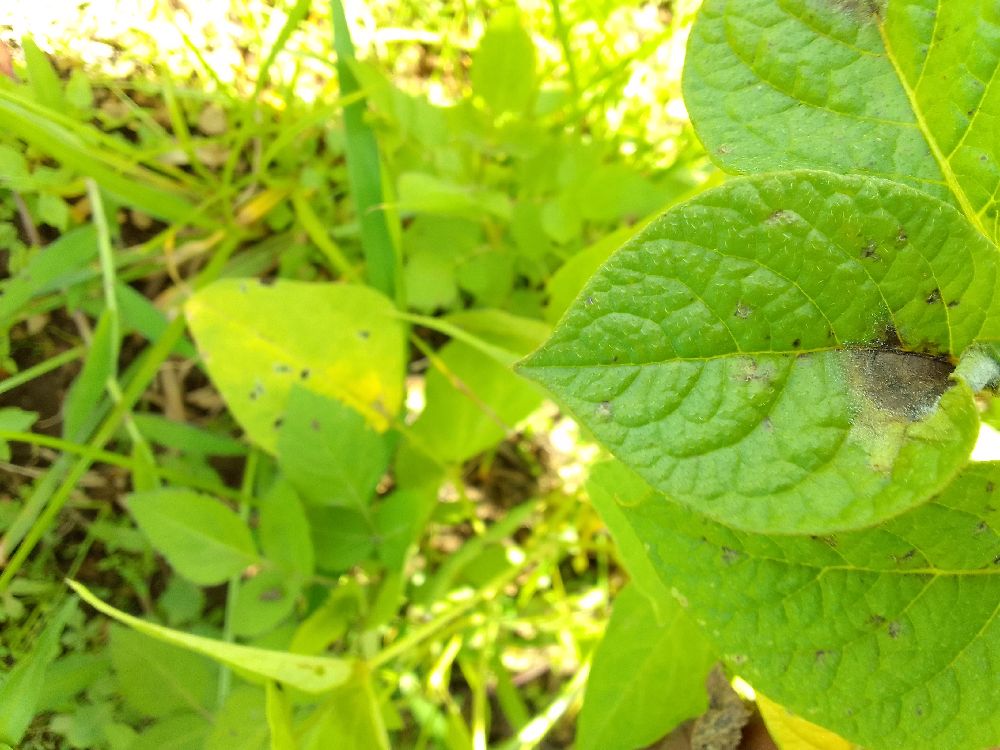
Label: Late blight